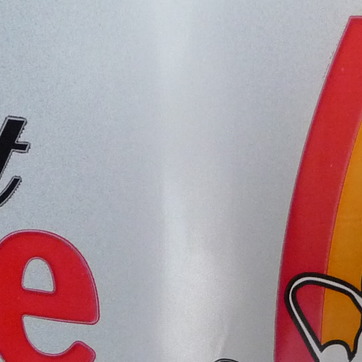
Material: plastic